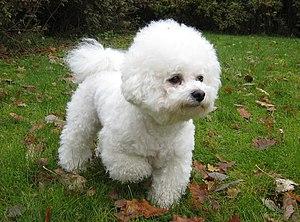
Le bichon frisé, autrefois appelé Tenerife, est un petit chien de compagnie à poil blanc, réputé pour sa grande sociabilité.